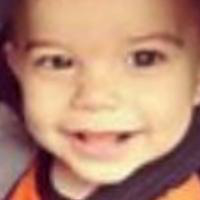
Age group: age 01-10